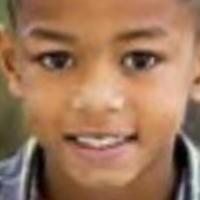
Age group: age 01-10